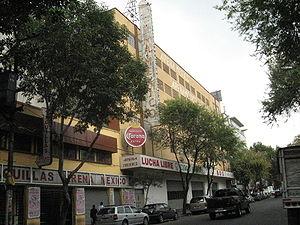
L'Arena México est une salle de spectacle de catch, de boxe et d'arts martiaux mixtes située à Mexico au Mexique. Sa capacité maximale peut atteindre jusqu'à plus de 17 500 places. Elle est connue pour être la plus grande salle de spectacle de la lucha libre.